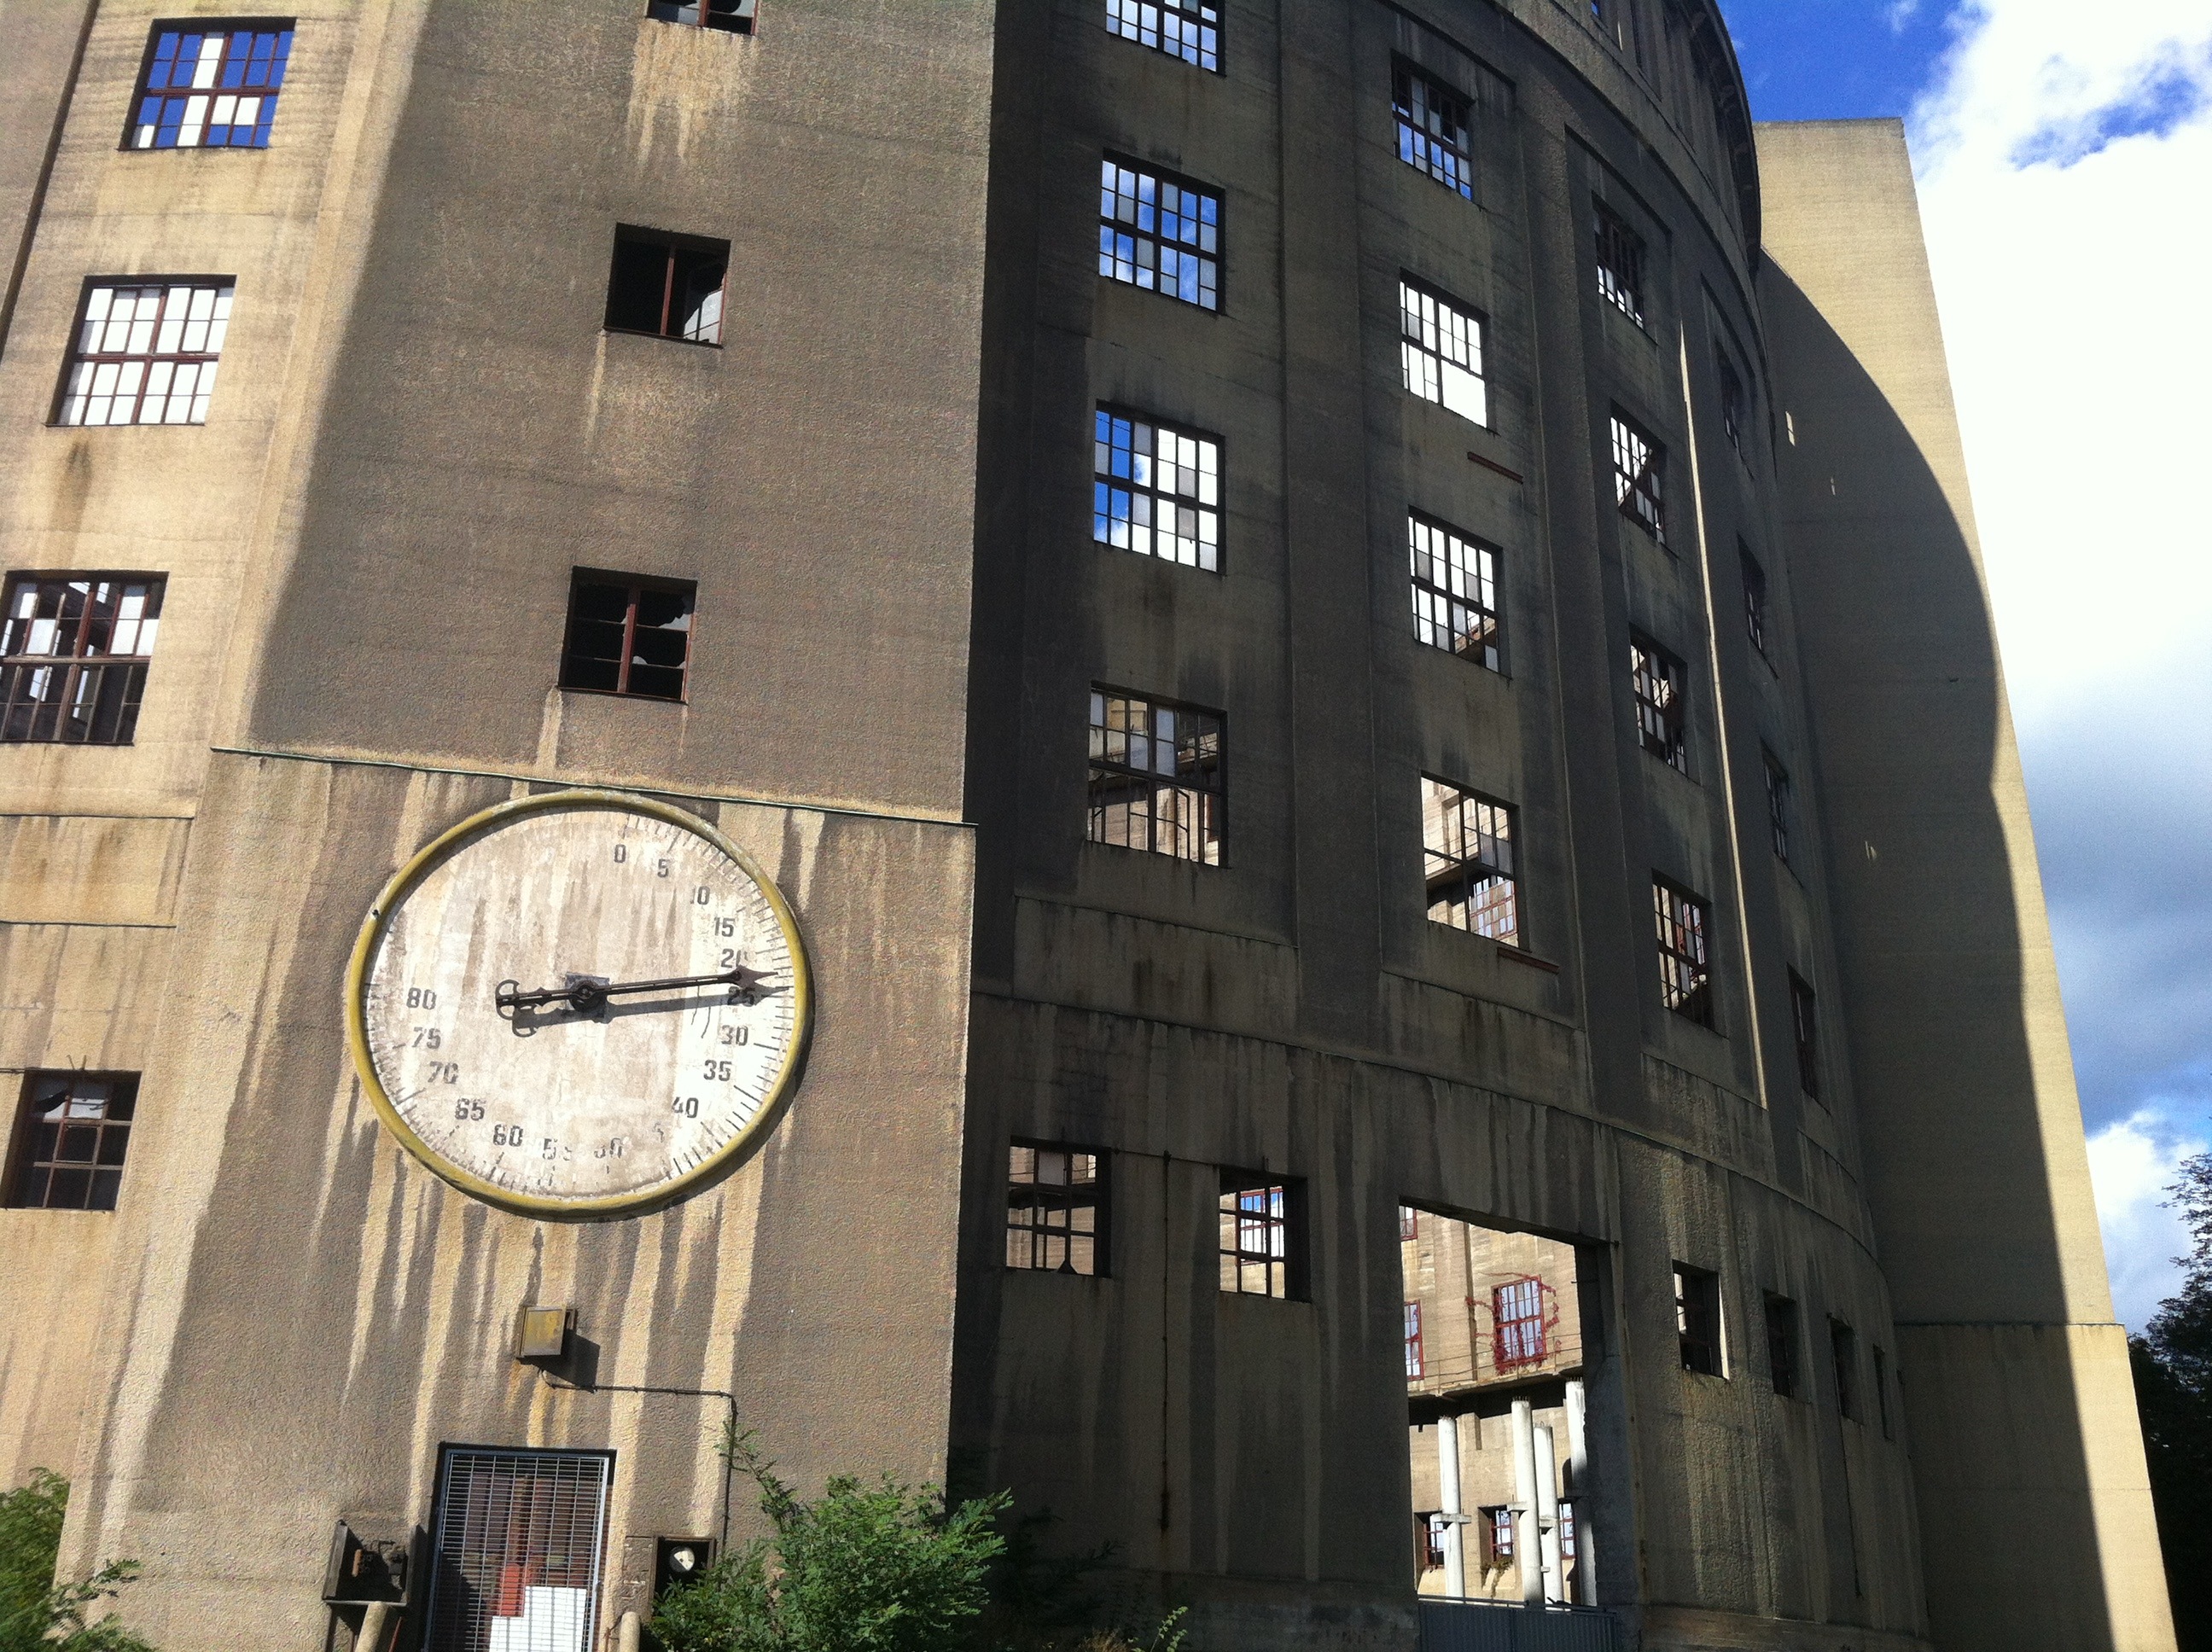
architecture, building, downtown, tower, landmark, facade, gasometer, germany, tourist attraction, dresden, urban area